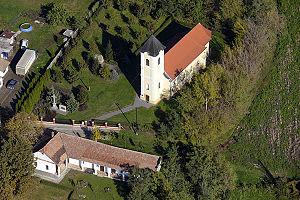
Jászfelsőszentgyörgy est un village et une commune du comitat de Jász-Nagykun-Szolnok en Hongrie.